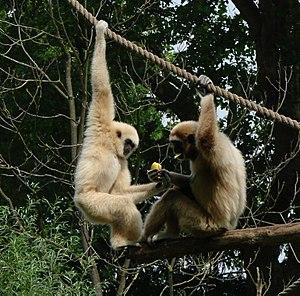
Une mère gibbon à mains blanches (Hylobates lar) et son petit, mangeant un fruit.Zoo d'Amiens.